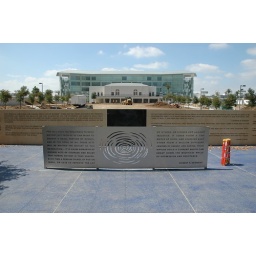
Jerusalem stone and black absolute granite engraved and paint filled by charisma design